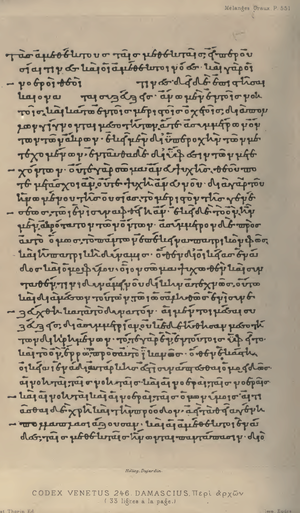
Fac-similé d'une page du Marcianus graecus 246, le manuscrit A de Damascius.
La Collection philosophique est un groupe de manuscrits grecs contenant essentiellement des œuvres philosophiques, en particulier de tendance platonisante, ce dont rend compte l'expression « collection platonicienne » par laquelle on la désigne aussi. Son existence a été signalée pour la première fois en 1893 par T. W. Allen ; ces manuscrits sont datés du troisième quart du IXᵉ siècle, ce qui correspond à la période dite de la renaissance macédonienne, dont ils constituent l'un des fleurons, et semblent avoir appartenu à un érudit byzantin intéressé par la philosophie, et d'abord par Platon et ses « successeurs ».